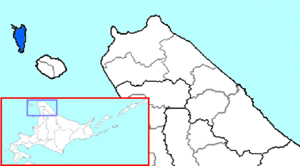
Le district de Rebun est un district de la sous-préfecture de Sōya à Hokkaidō au Japon.